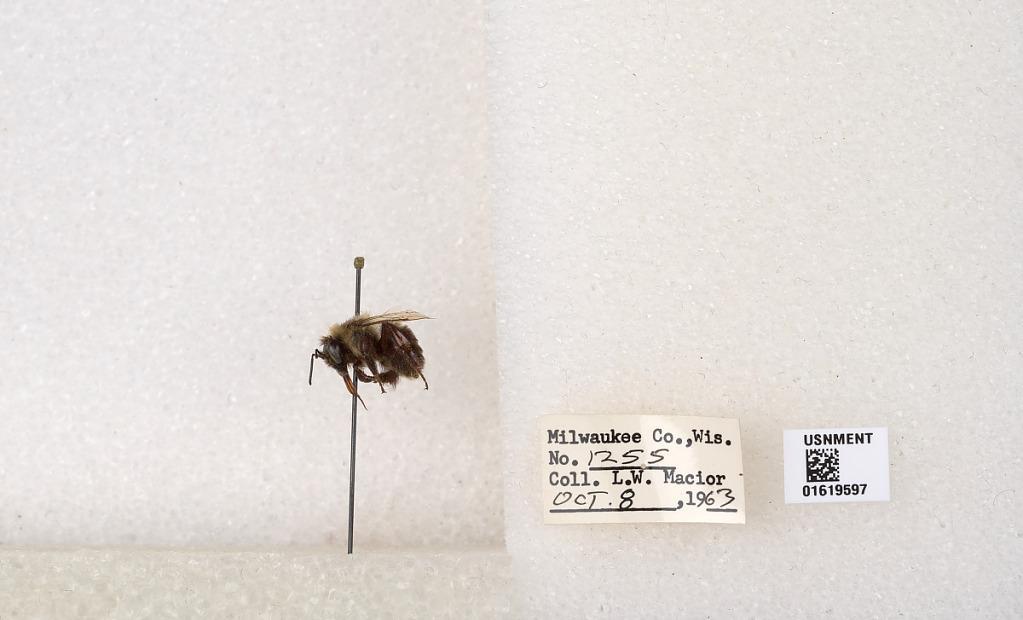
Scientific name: Bombus impatiens Cresson
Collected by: L. Macior
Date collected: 1963-10-8
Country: United States
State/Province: Wisconsin
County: Milwaukee
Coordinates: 43.0217, -87.9291